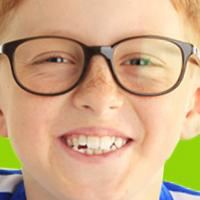
Age group: age 11-20